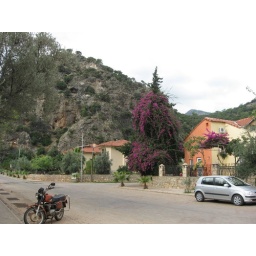
Oludeniz - pine tree covered in Bouganvilla